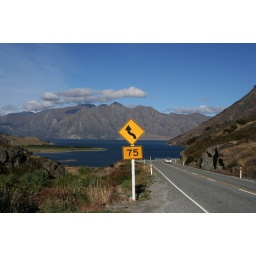
sign we ignored near lake hawea